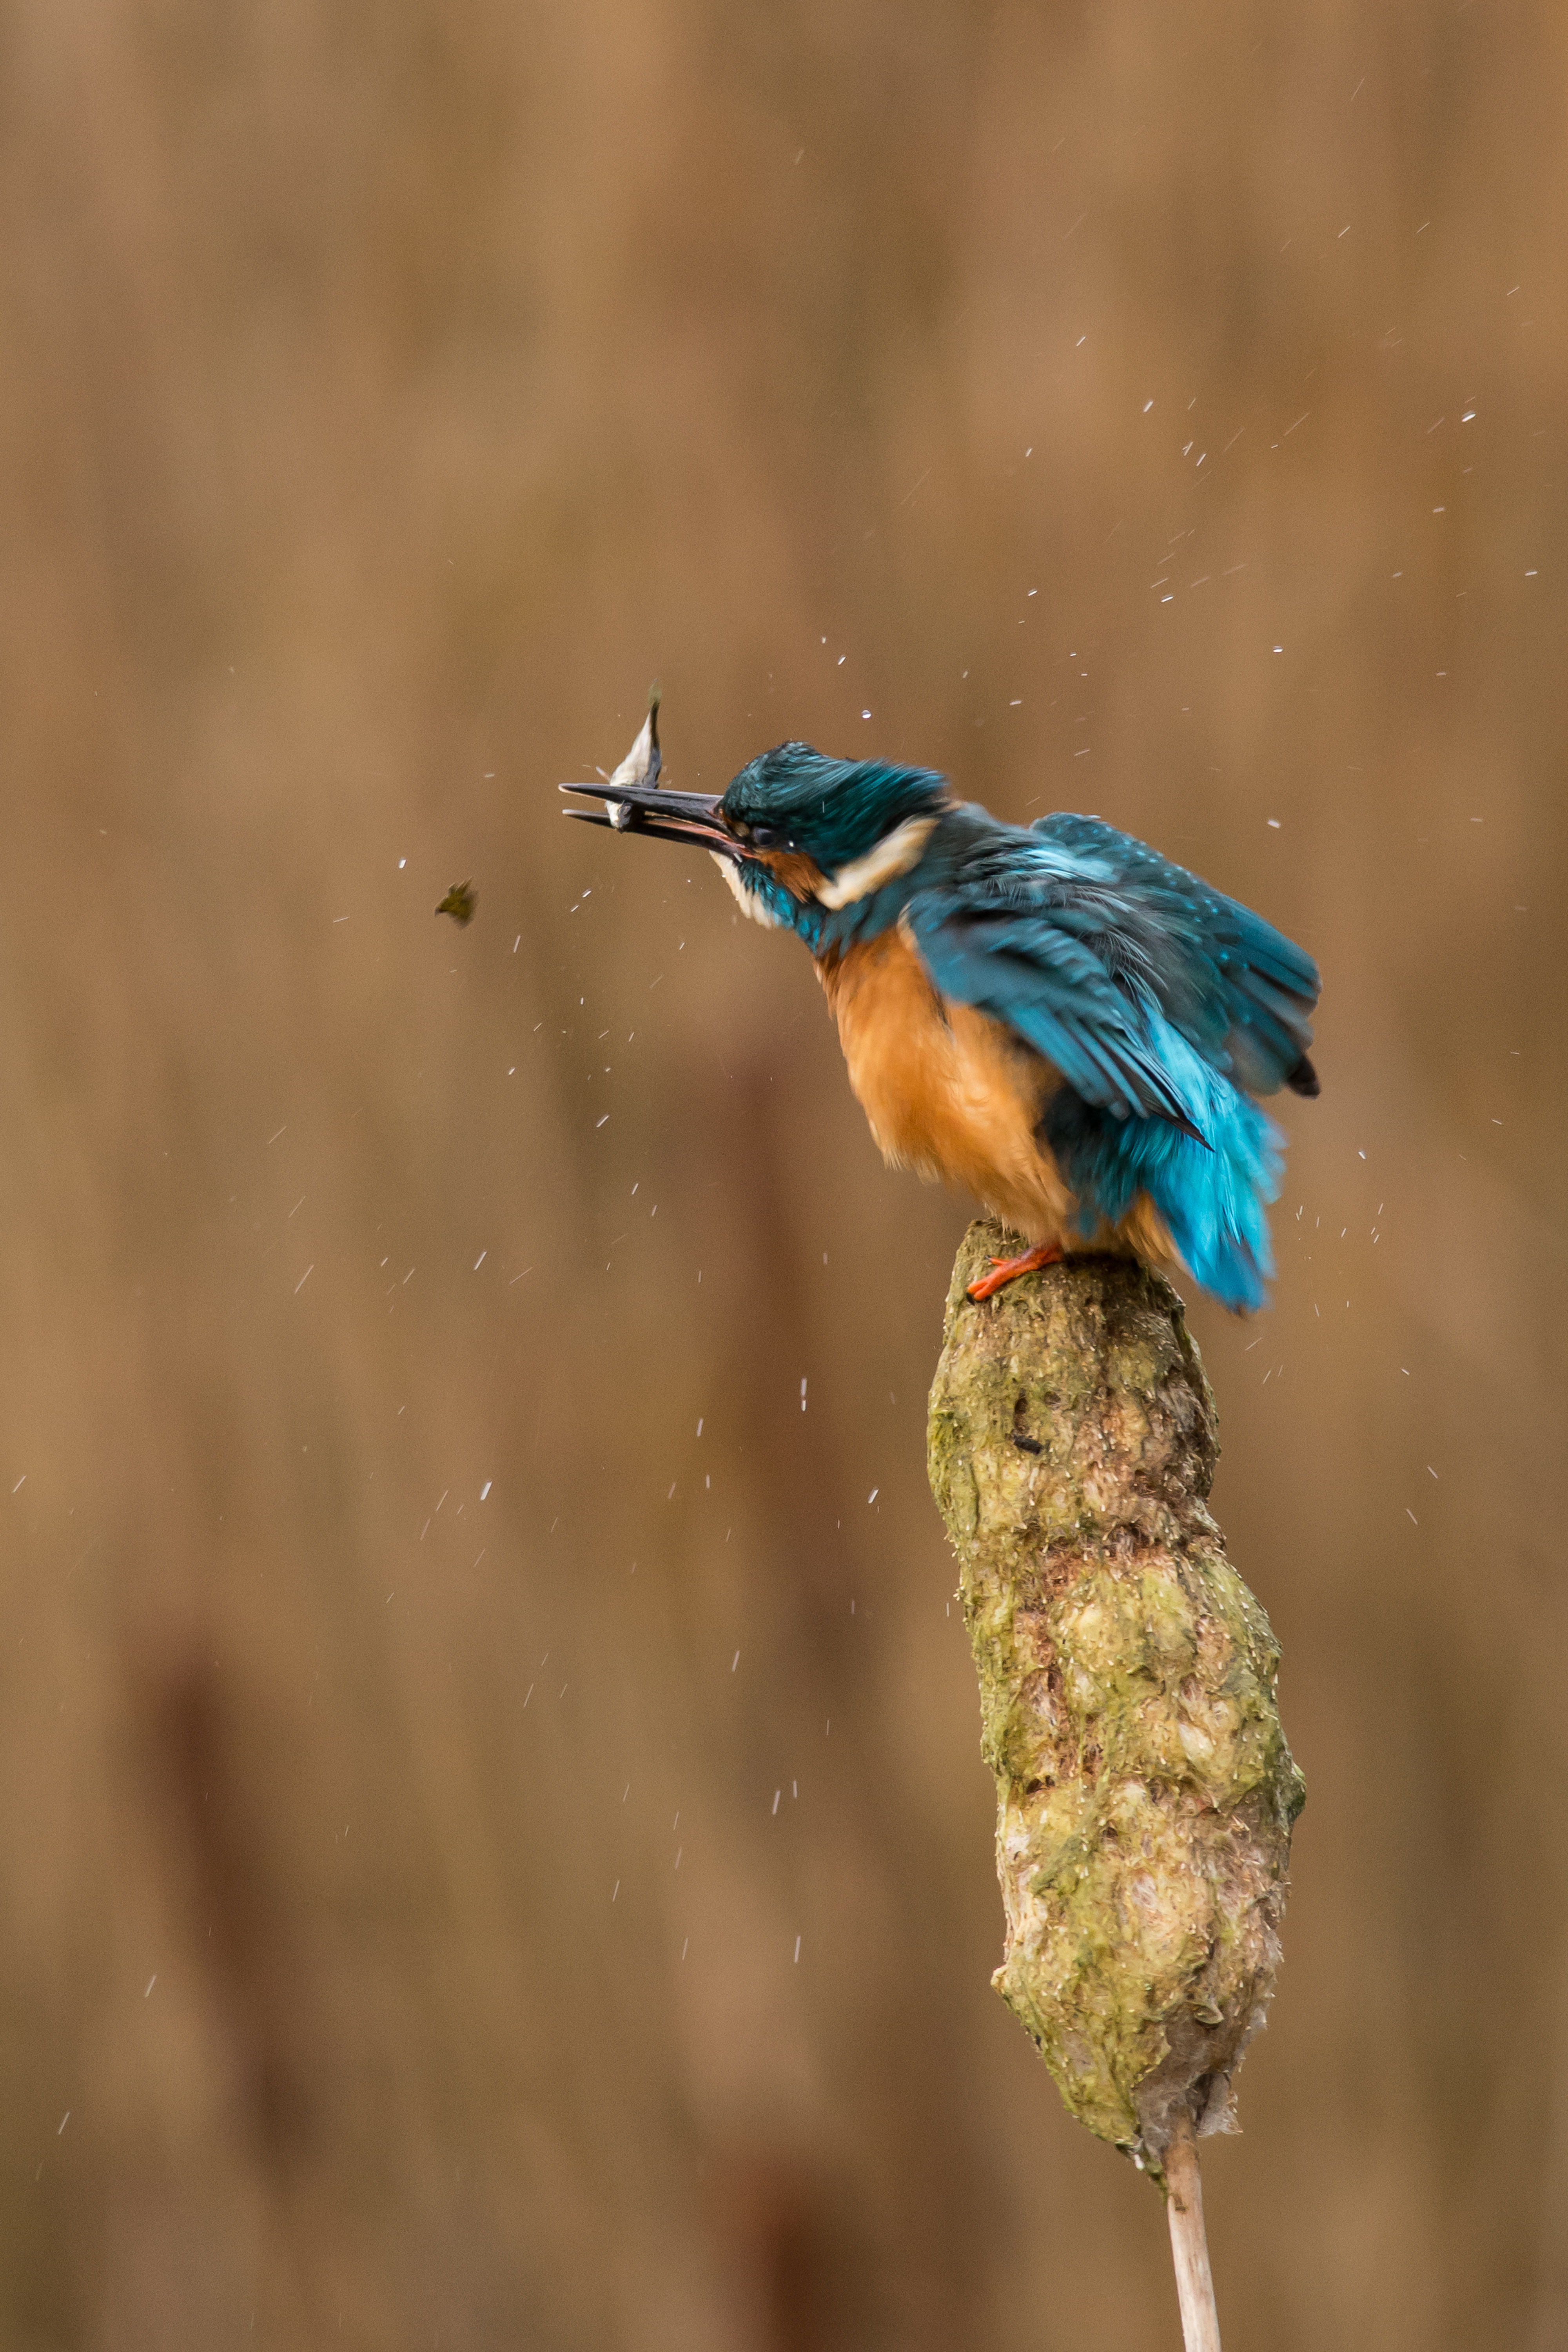
nature, branch, bird, wildlife, green, beak, fauna, close up, vertebrate, bluebird, macro photography, old world flycatcher, perching bird